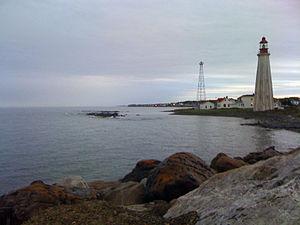
Le troisième phare de Pointe-au-Père, construit en 1909 et désaffecté en 1975 avec, en arrière-plan, la tour à claire-voie automatisée (quatrième phare) qui l'a remplacé.
Le Site historique maritime de la Pointe-au-Père, anciennement connu sous le nom de Musée de la mer, est un complexe muséal situé à Rimouski dans la région du Bas-Saint-Laurent au Québec. Le musée a pris officiellement le nom de « Site historique maritime de la Pointe-au-Père » en 2007, car cette nouvelle appellation correspond mieux à sa réalité ainsi qu'à la personnalité du site de Pointe-au-Père, riche d'un passé maritime de 200 ans. Il est situé sur une pointe avancée dans le fleuve Saint-Laurent, la pointe au Père, où se trouvait jadis la station des pilotes du Saint-Laurent, et où se trouvent actuellement le quai et le phare de l'ancienne municipalité de Pointe-au-Père. Cette situation géographique est avantageuse pour le musée, car les visiteurs se retrouvent à proximité de la mer, dans un lieu baigné d'une forte ambiance maritime.
Le phare de Pointe-au-Père est un phare maritime situé à Rimouski au Québec. Sa construction, en 1909, est liée aux pressions des armateurs et à la volonté du gouvernement canadien d'améliorer les aides à la navigation sur le fleuve Saint-Laurent au début du XXᵉ siècle. C'est le troisième phare à être construit à Pointe-au-Père et le principal bâtiment de la station d'aide à la navigation de Pointe-au-Père.